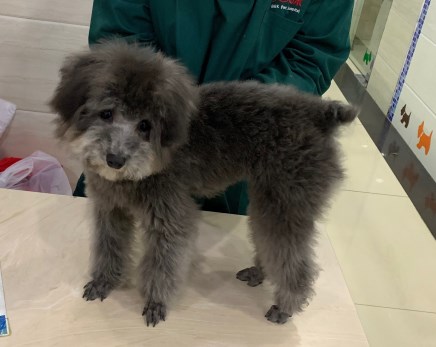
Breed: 2925-n000114-toy_poodle